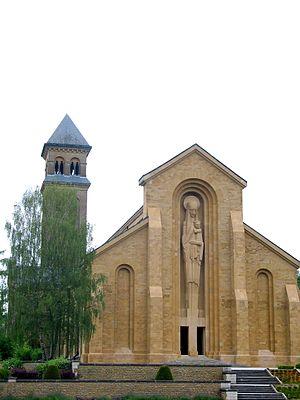
Villers-devant-Orval (Belgique), la nouvelle abbatiale (1948).
L'abbaye Notre-Dame d'Orval est un monastère cistercien-trappiste situé en Belgique à Villers-devant-Orval dans la province de Luxembourg. Fondée par des bénédictins au XIᵉ siècle, elle passe à l'ordre de Citeaux, en 1131, avec l'arrivée de moines de l'abbaye de Trois-Fontaines.